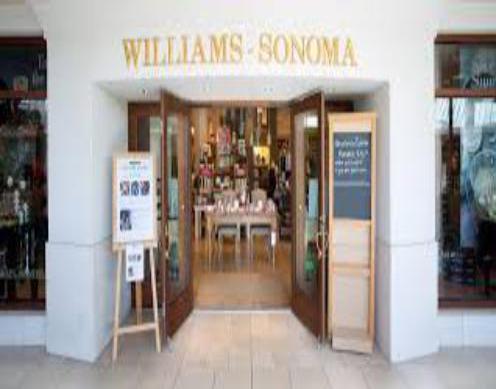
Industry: Clothes